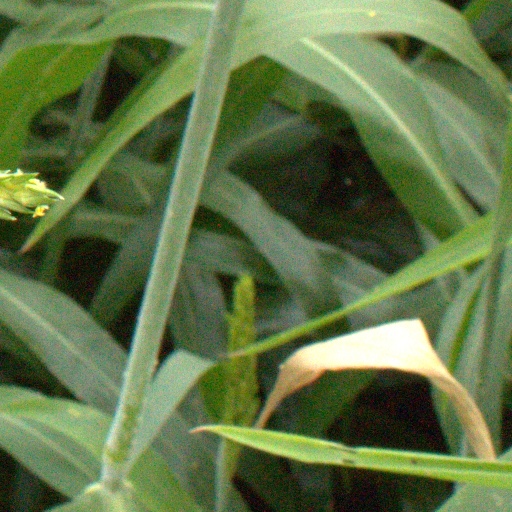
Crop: sorghum